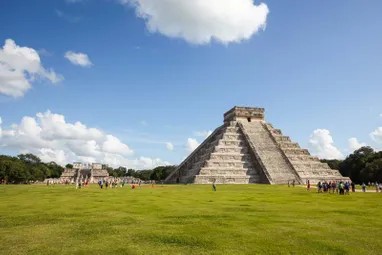
Landmark: Chichen Itza